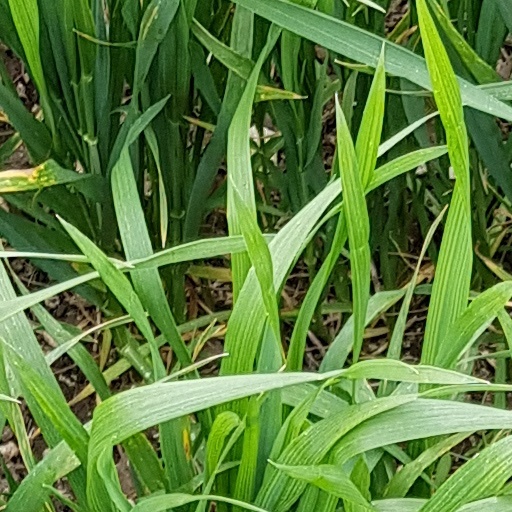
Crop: wheat